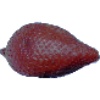
Label: Salak 1